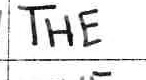
Label: the